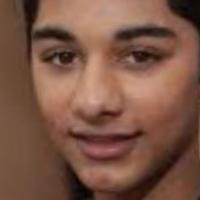
Age group: age 11-20